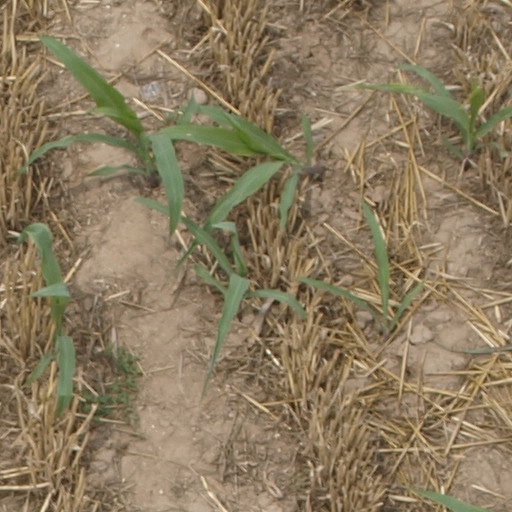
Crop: maize; corn